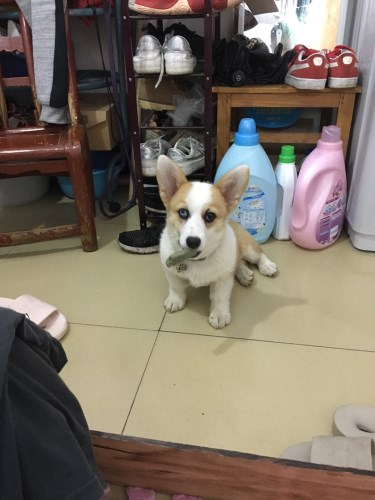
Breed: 2909-n000116-Cardigan